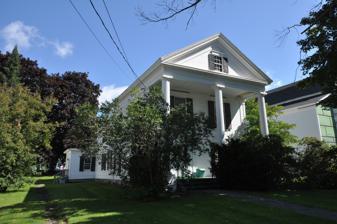
Building: James Sullivan Wiley House
Country: United States of America
Year built: 1849
Historic house in Maine, United States United States historic place James Sullivan Wiley House U.S. National Register of Historic Places Show map of Maine Show map of the United States Location Main St., Dover-Foxcroft, Maine Coordinates 45°11′1″N 69°13′31″W / 45.18361°N 69.22528°W / 45.18361; -69.22528 Area 1 acre (0.40 ha) Built 1849 ( 1849 ) Architectural style Greek Revival NRHP reference No. 76000111 Added to NRHP November 21, 1976 The James Sullivan Wiley House is a historic house at 148 East Main Street in Dover-Foxcroft, Maine .  A fine Greek Revival house with a temple front, it was built in 1849 by James Sullivan Wiley , a prominent local lawyer and teacher who also represented the area in the United States Congress for one term.  The house was listed on the National Register of Historic Places in 1976. The building now houses offices of the Charlotte White Center, a social service agency. Description and history The Wiley House is set on the north side of East Main Street, not far from the center of Dover-Foxcroft, the seat of Piscataquis County .  It is a 2 + 1 ⁄ 2 -story wood-frame structure, with a front-gable roof and a high granite foundation.  Most of the house is finished in wooden clapboards; the front is finished in flushboarding that resembles stone.  The roof extends over the front facade to form a portico with a triangular pediment supported by three slender Doric columns.  The pediment houses a small sash window.  Under the portico the facade is two bays wide, with the entrance in the left bay.  The entry is flanked by sidelight windows and pilasters and topped by an entablature. The house was built in 1849 by James Sullivan Wiley , a native of Mercer who became principal of Foxcroft Academy after graduating from Waterville (now Colby) College in 1836.  He became a lawyer, and served one term (1847–49) in the United States Congress .  He lived here until 1889.  The house he built is a fine local example of a temple-fronted Greek Revival residence. See also National Register of Historic Places listings in Piscataquis County, Maine References